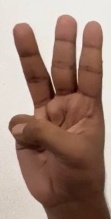
ASL sign: W